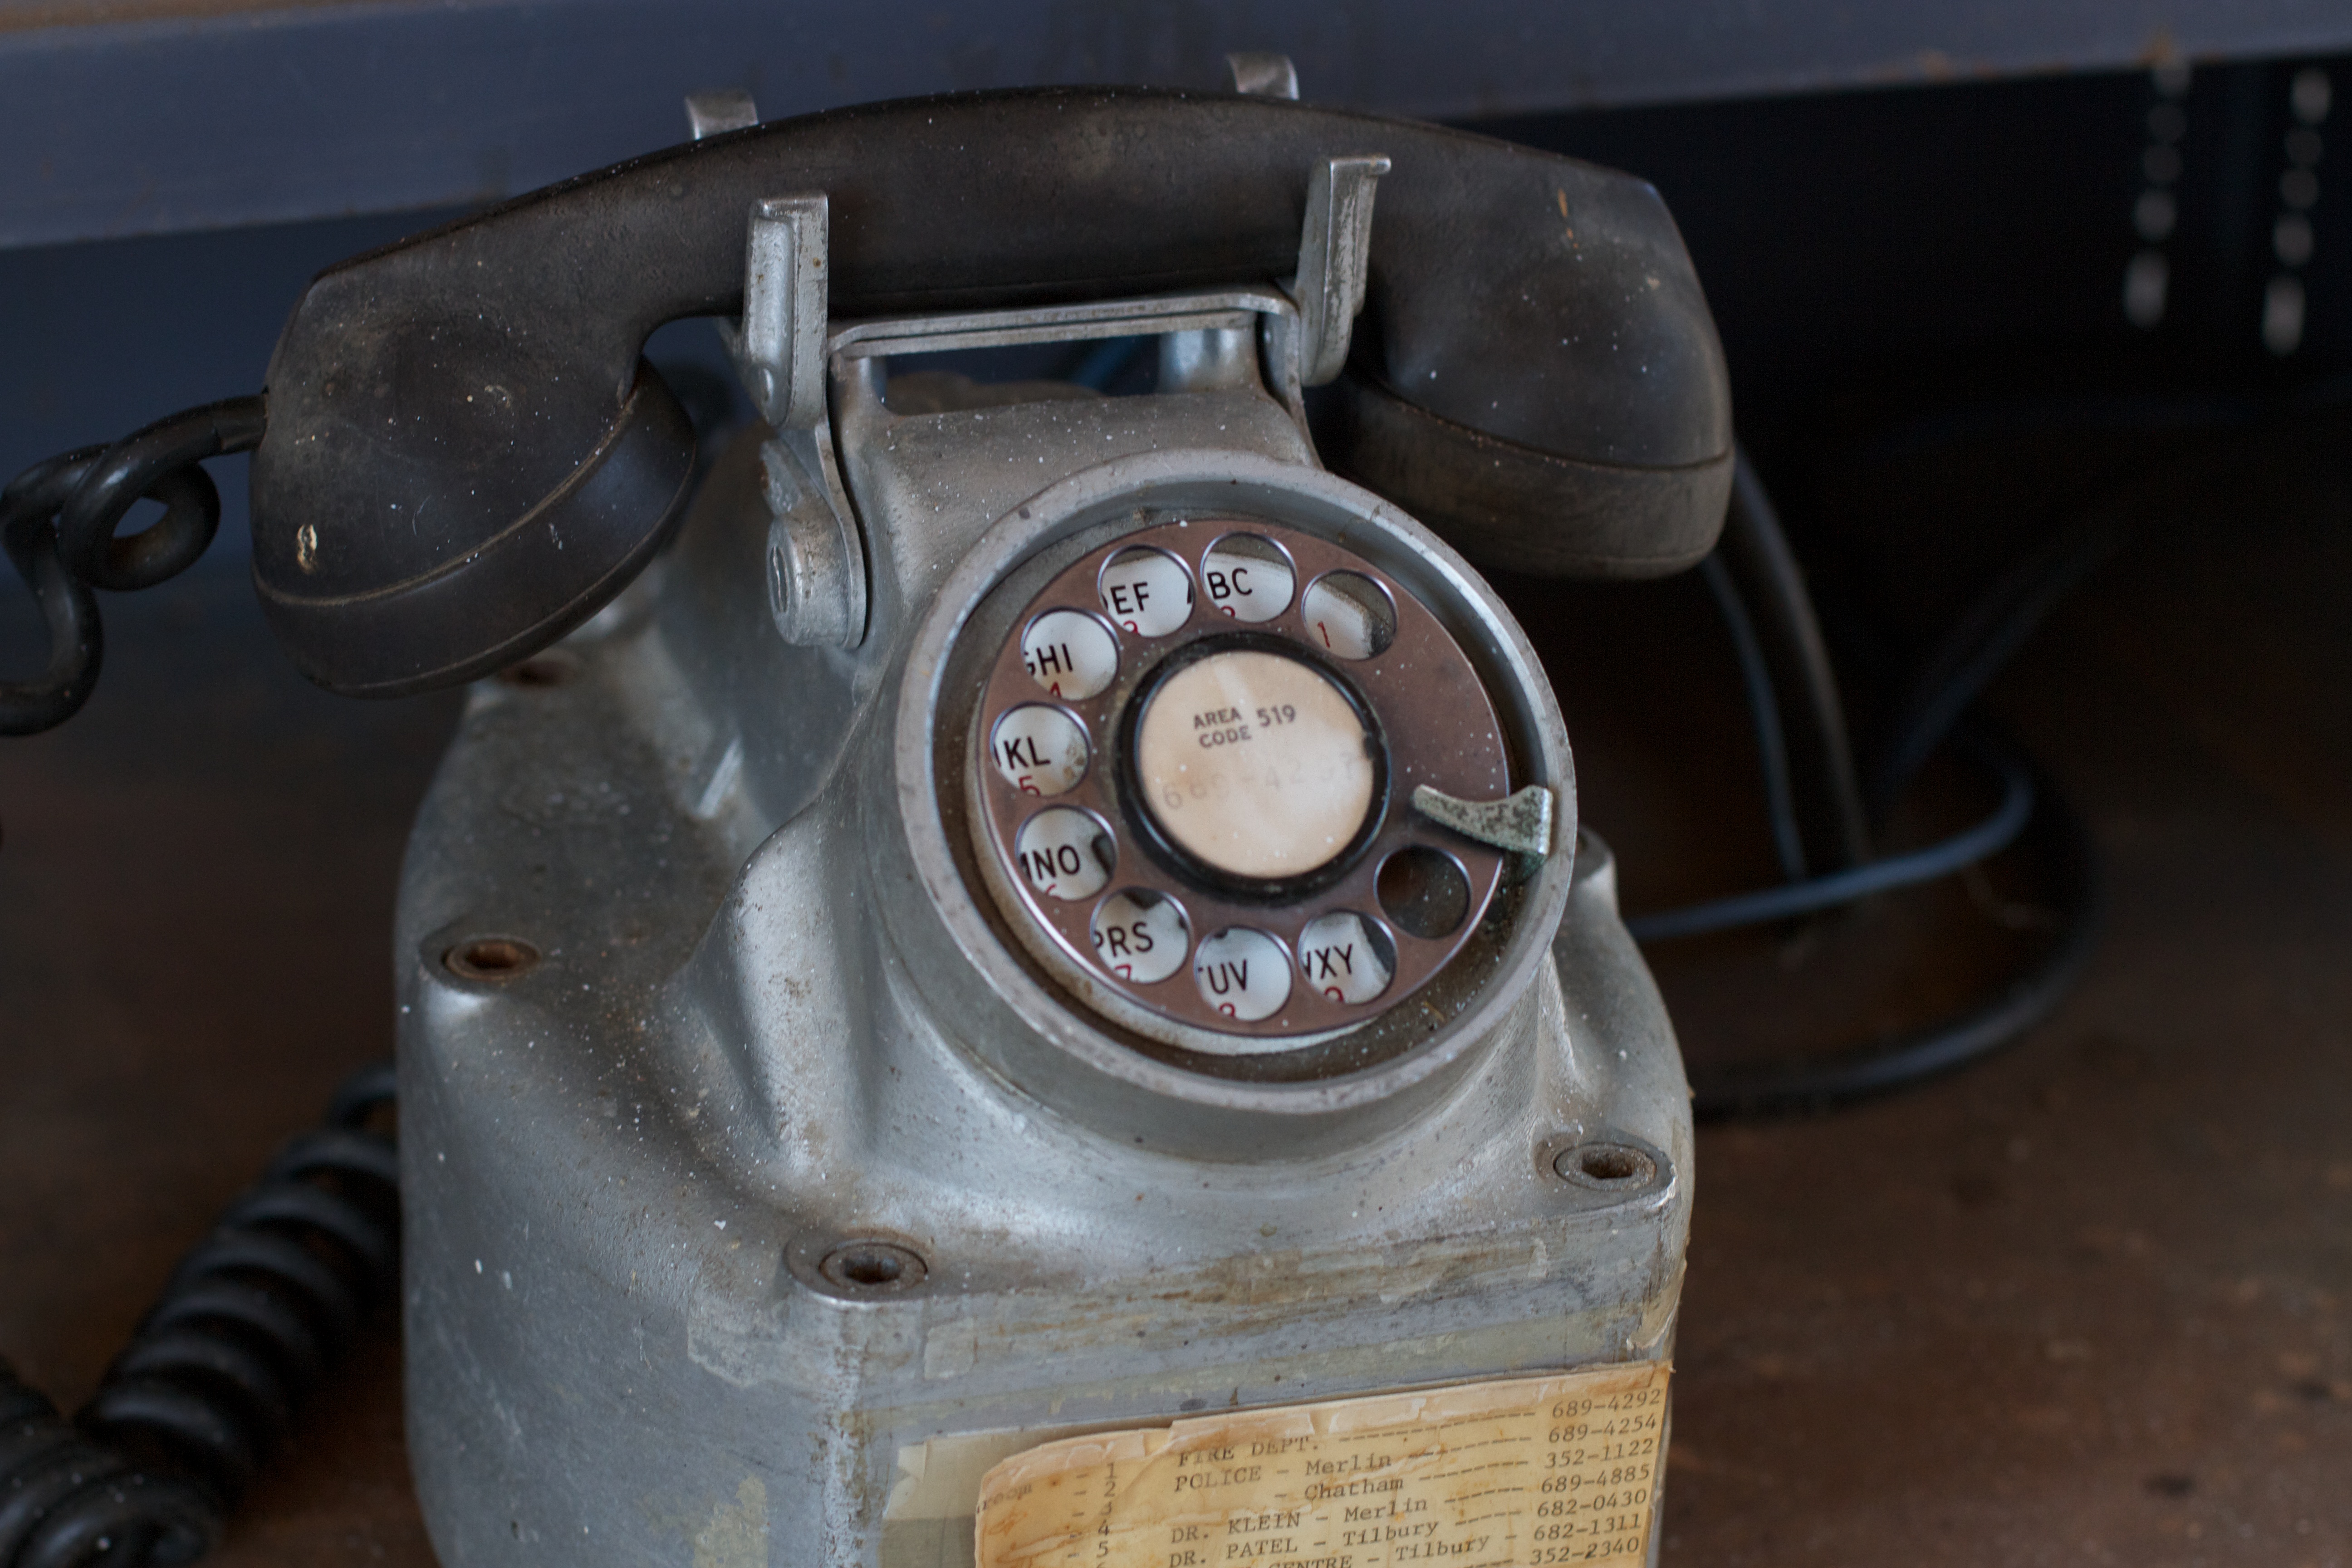
wheel, telephone, steering wheel